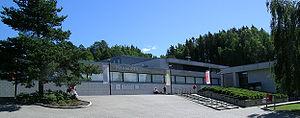
Sverre Fehn est un architecte et professeur d'architecture né le 14 août 1924 à Kongsberg en Norvège et mort le 23 février 2009.
Maihaugen est un musée de plein air norvégien fondé en 1904, qui regroupe 200 bâtiments, des expositions, des cafés et des activités.